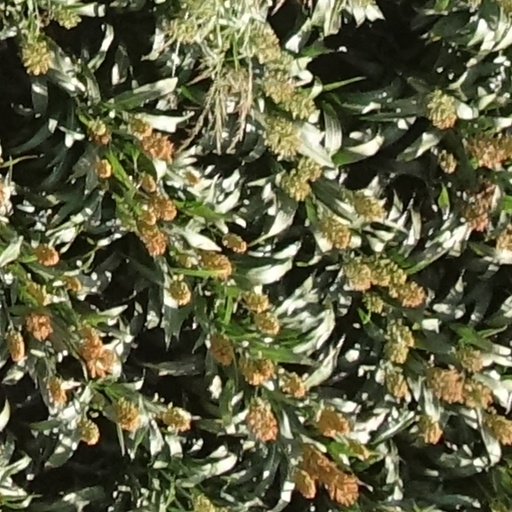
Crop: sorghum